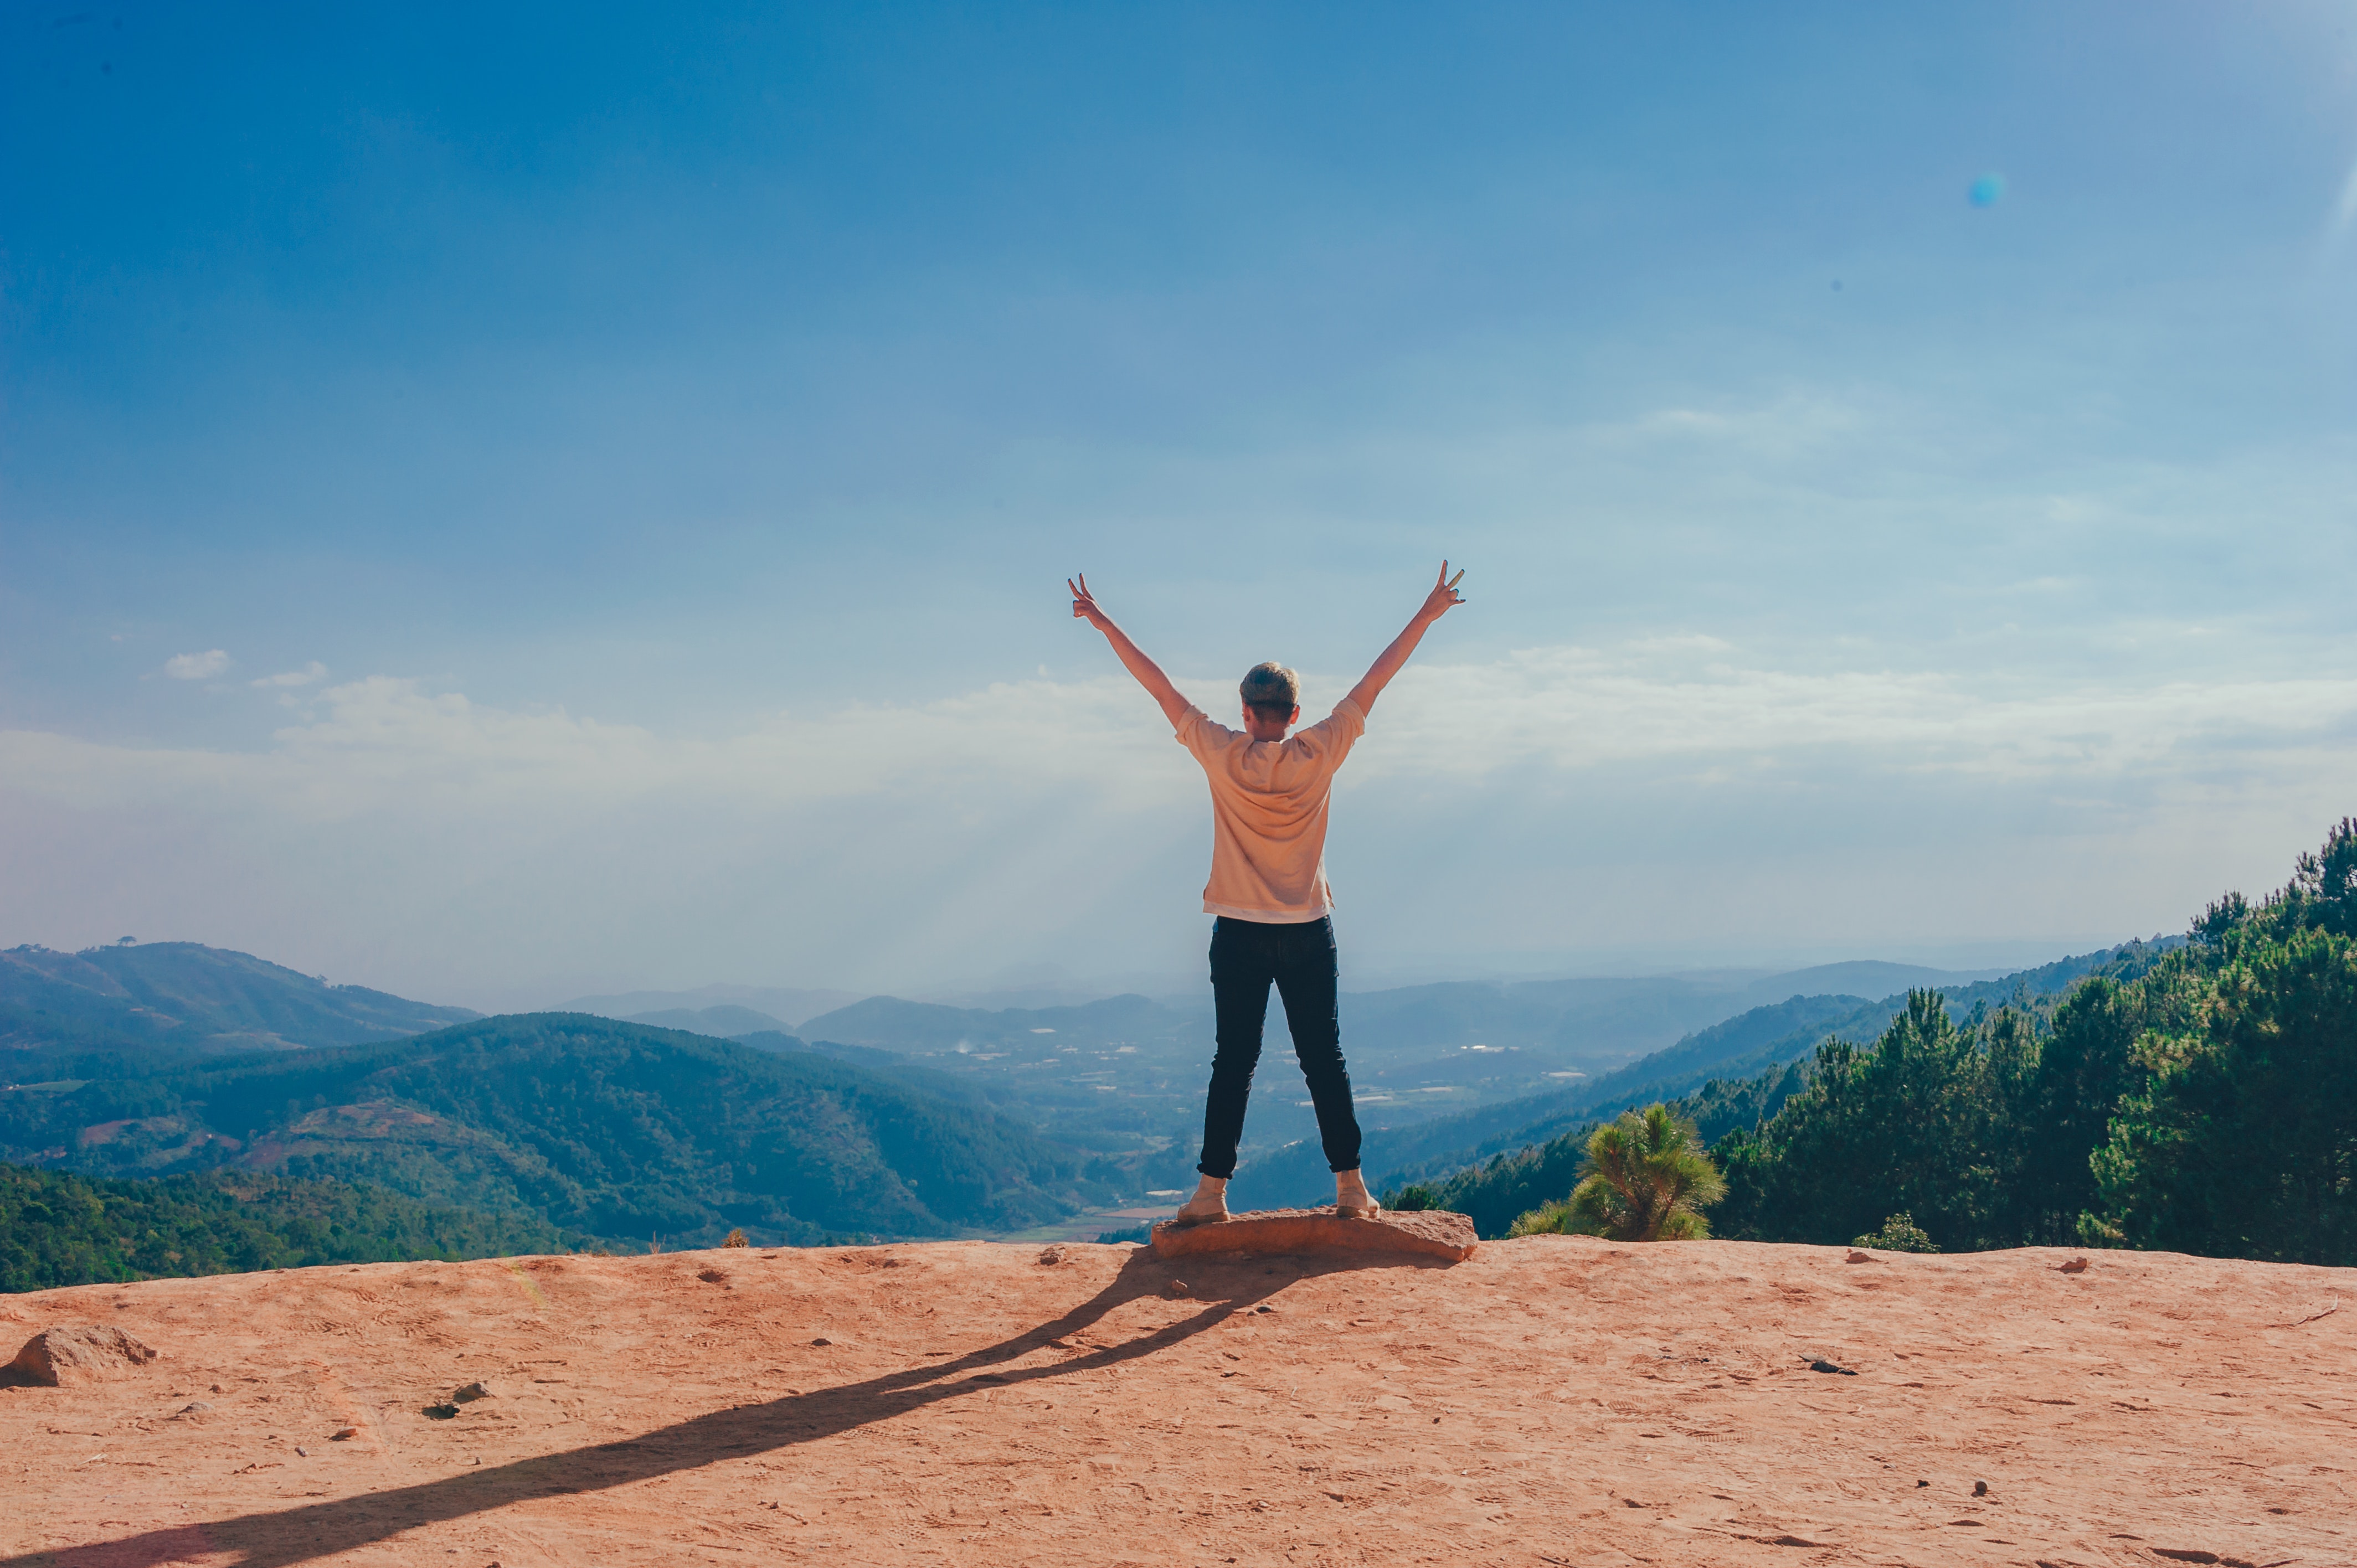
sky, blue, mountainous landforms, cloud, mountain, vacation, hill, sand, horizon, landscape, ridge, tourism, summer, tree, fun, ecoregion, grassland, summit, mountain range, leisure, field, meteorological phenomenon, travel, aeolian landform, adventure, girl